Khalili Collection of Kimono

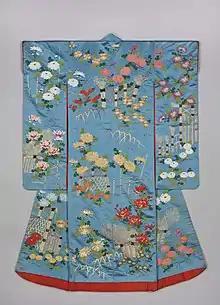
A light blue kimono viewed from the back. It has long sleeves, a bright red lining and padded red hem, and is decorated with bamboo bridges, fences and chrysanthemums in white, orange, yellow, red pink and gold.

The different forms of kimono represented in the Khalili Collection include the ("swinging sleeve"; a formal kimono for young women), the ("short sleeve"; the term used for all forms of short-sleeved garments before the usage of the word "kimono") and the (a formal outer kimono worn unbelted, typically by brides to weddings).